Microhabitat (film)

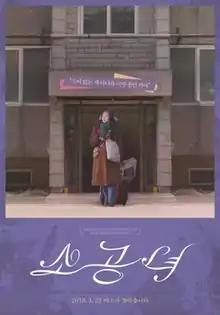
Theatrical release poster

Microhabitat is a 2017 South Korean drama film written and directed by Jeon Go-woon.